Leh

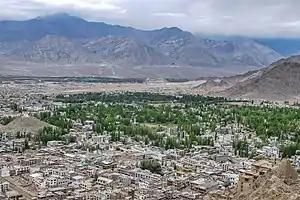
Leh city seen from Namgyal Tsemo Monastery and Leh Palace

The old town of Leh was added to the World Monuments Fund's list of 100 most endangered sites due to increased rainfall, due to climate change among other reasons. Neglect and changing settlement patterns in the old town have also threatened the long-term preservation of the site.